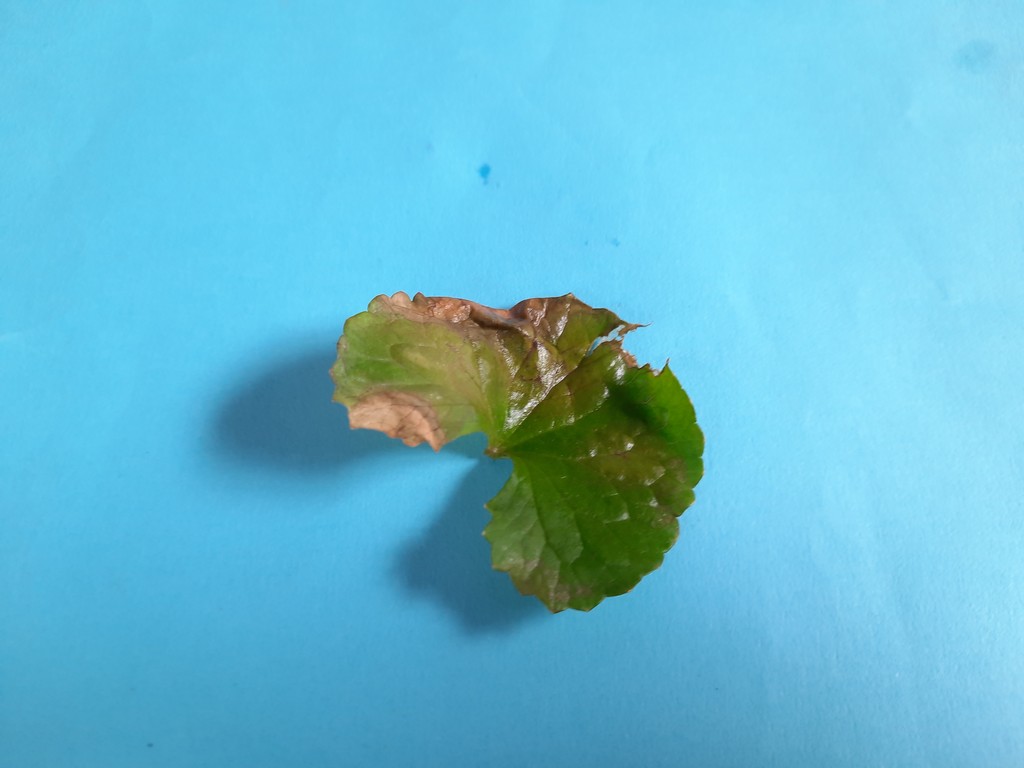
Label: Unhealthy